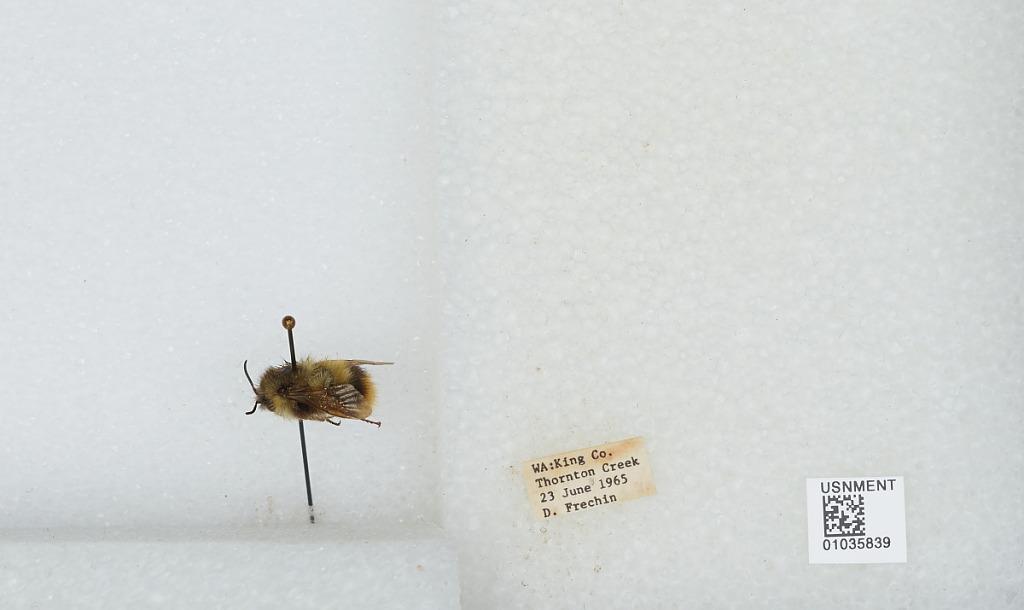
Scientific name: Bombus (Pyrobombus) mixtus Cresson
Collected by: D. Frechin
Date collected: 1965-6-23
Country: United States
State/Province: Washington
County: King
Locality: Thornton Creek
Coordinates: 47.7031, -122.309